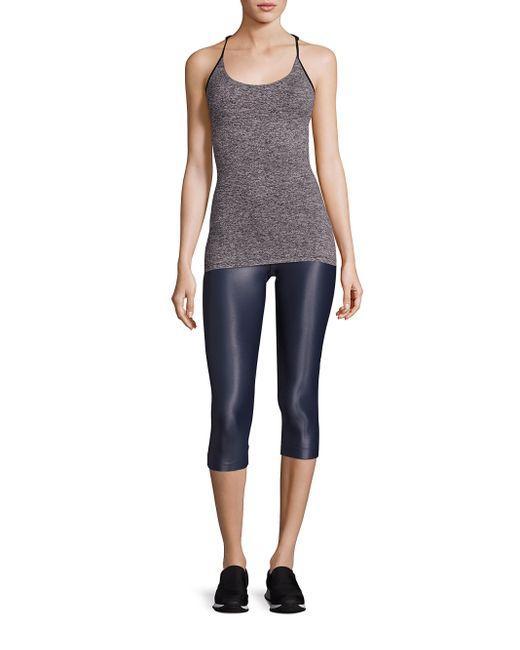
zweiteiliger Sportanzug, Stretch-Lycra-Hose, schwarz, knielang, Flanell mit schmalen Schlägen, aus Baumwoll-Lycra, braun, ideal für Outdoor-Sportarten oder den Gang ins Fitnessstudio